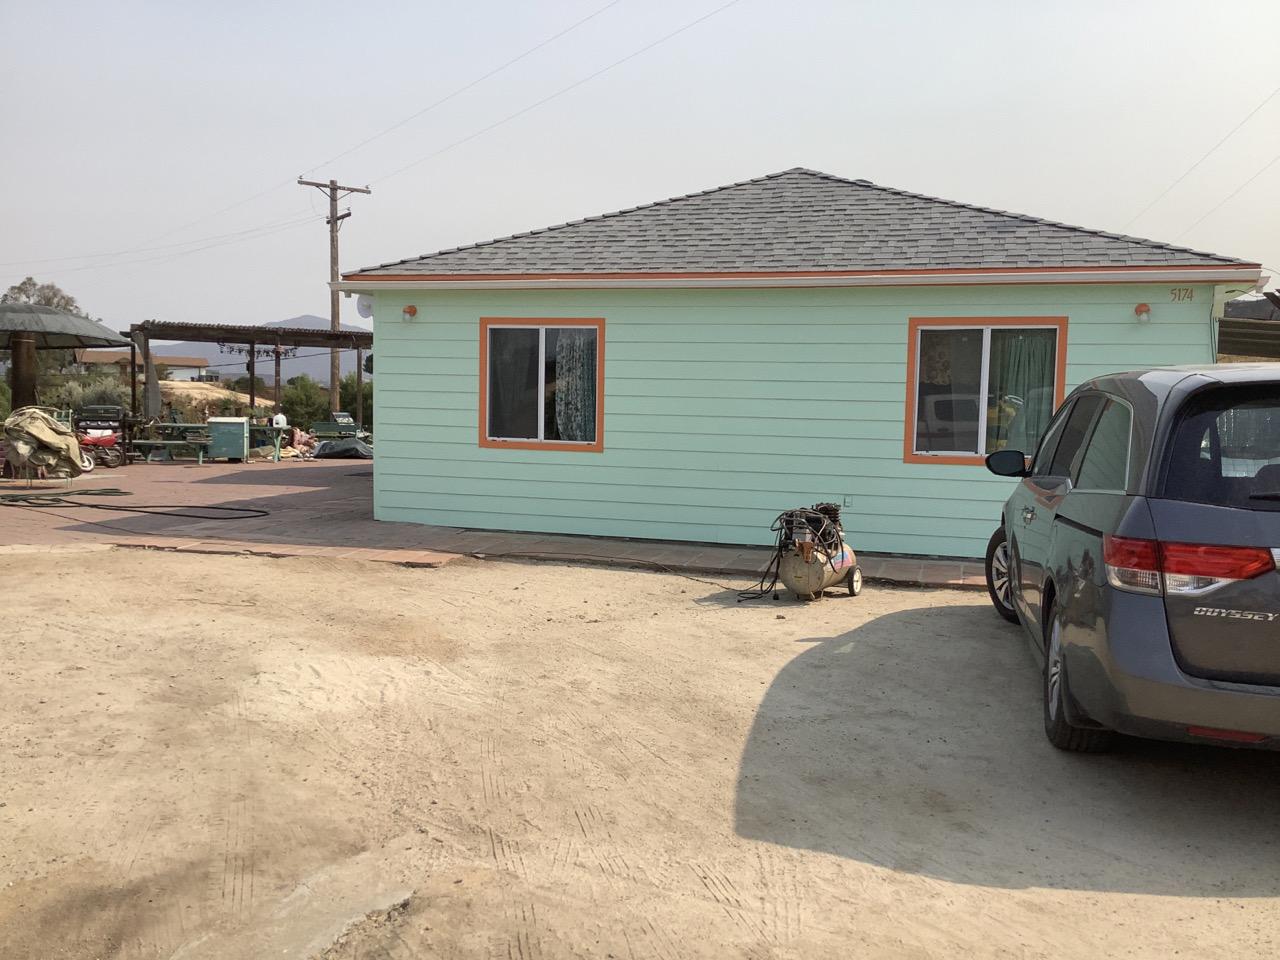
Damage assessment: no_damage